Eleanor Boardman

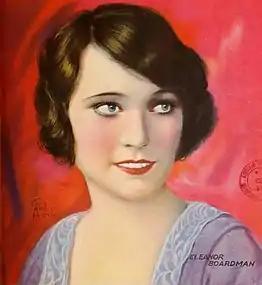
Eleanor Boardman cover art from June 1926 issue of "Picture-Play Magazine"

She appeared in more than 30 films during her career, including director King Vidor's "The Crowd" (1928). Her performance in that film is widely recognized as one of the outstanding performances in American silent film. In 1932, after some success in sound films, she parted ways with MGM. Her final film was "The Three Cornered Hat", which was made in Spain in 1935. After that production, she retired from acting and retreated from Hollywood. Her last appearances were in an interview filmed for Kevin Brownlow and David Gill's British documentary series "Hollywood" (1980) and the series MGM: When the Lion Roars (1992).